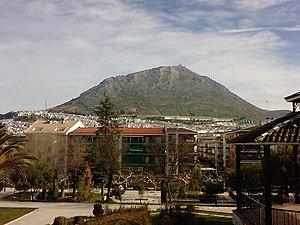
Martos est une commune d’Espagne, dans la province de Jaén, communauté autonome d’Andalousie.